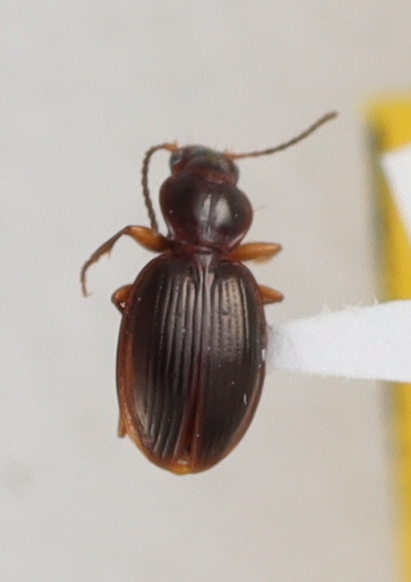
Scientific name: Mecyclothorax konanus
Plot: 17
Trap: W
Collected: 20190731